List of active Royal Australian Navy ships

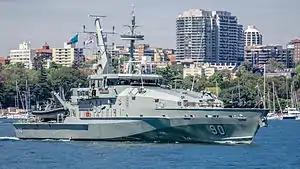
"Armidale"-class patrol boat

For patrol of Australia's vast coastline, territorial waters, and offshore territories, the RAN operates four "Armidale"-class patrol boats. These replaced the from 2005 as the navy's primary asset for border protection, fisheries patrols, and interception of unauthorised arrivals by sea. Based on the customs vessels, the "Armidale"'s are significantly enlarged to allow for better range and seakeeping ability. Originally, twelve boats were to be built by Austal, but the establishment of a dedicated patrol force for the North West Shelf Venture saw another two ordered. was decommissioned in December 2014 after being extensively damaged by an onboard fire. Ongoing problems with the patrol boats, including wear from high operational use and structural issues, prompted the RAN to acquire two Cape-class patrol boats from the Australian Border Force.